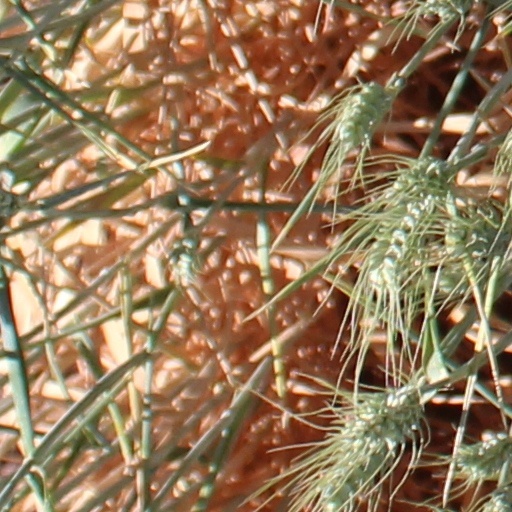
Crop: wheat